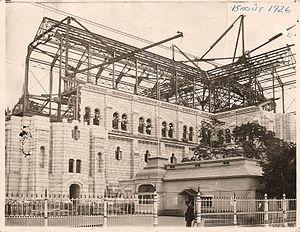
Saint Anne de Beaupré
La basilique Sainte-Anne-de-Beaupré est une église catholique située à Sainte-Anne-de-Beaupré, non loin de la ville de Québec. Lieu de pèlerinage, le principal rassemblement survient le 26 juillet, lors de la fête de sainte Anne, patronne civile et ecclésiastique du Québec, et point culminant de la neuvaine. Elle possède trois reliques insignes de la sainte Mère de la Vierge Marie. Cette basilique a été désignée en tant que l'un des cinq sanctuaires nationaux du Canada par la Conférence des évêques catholiques du Canada.